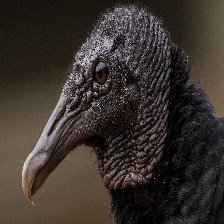
Species: BLACK VULTURE
Scientific name: CORAGYPS ATRATUS
ImageNet parent category: vulture